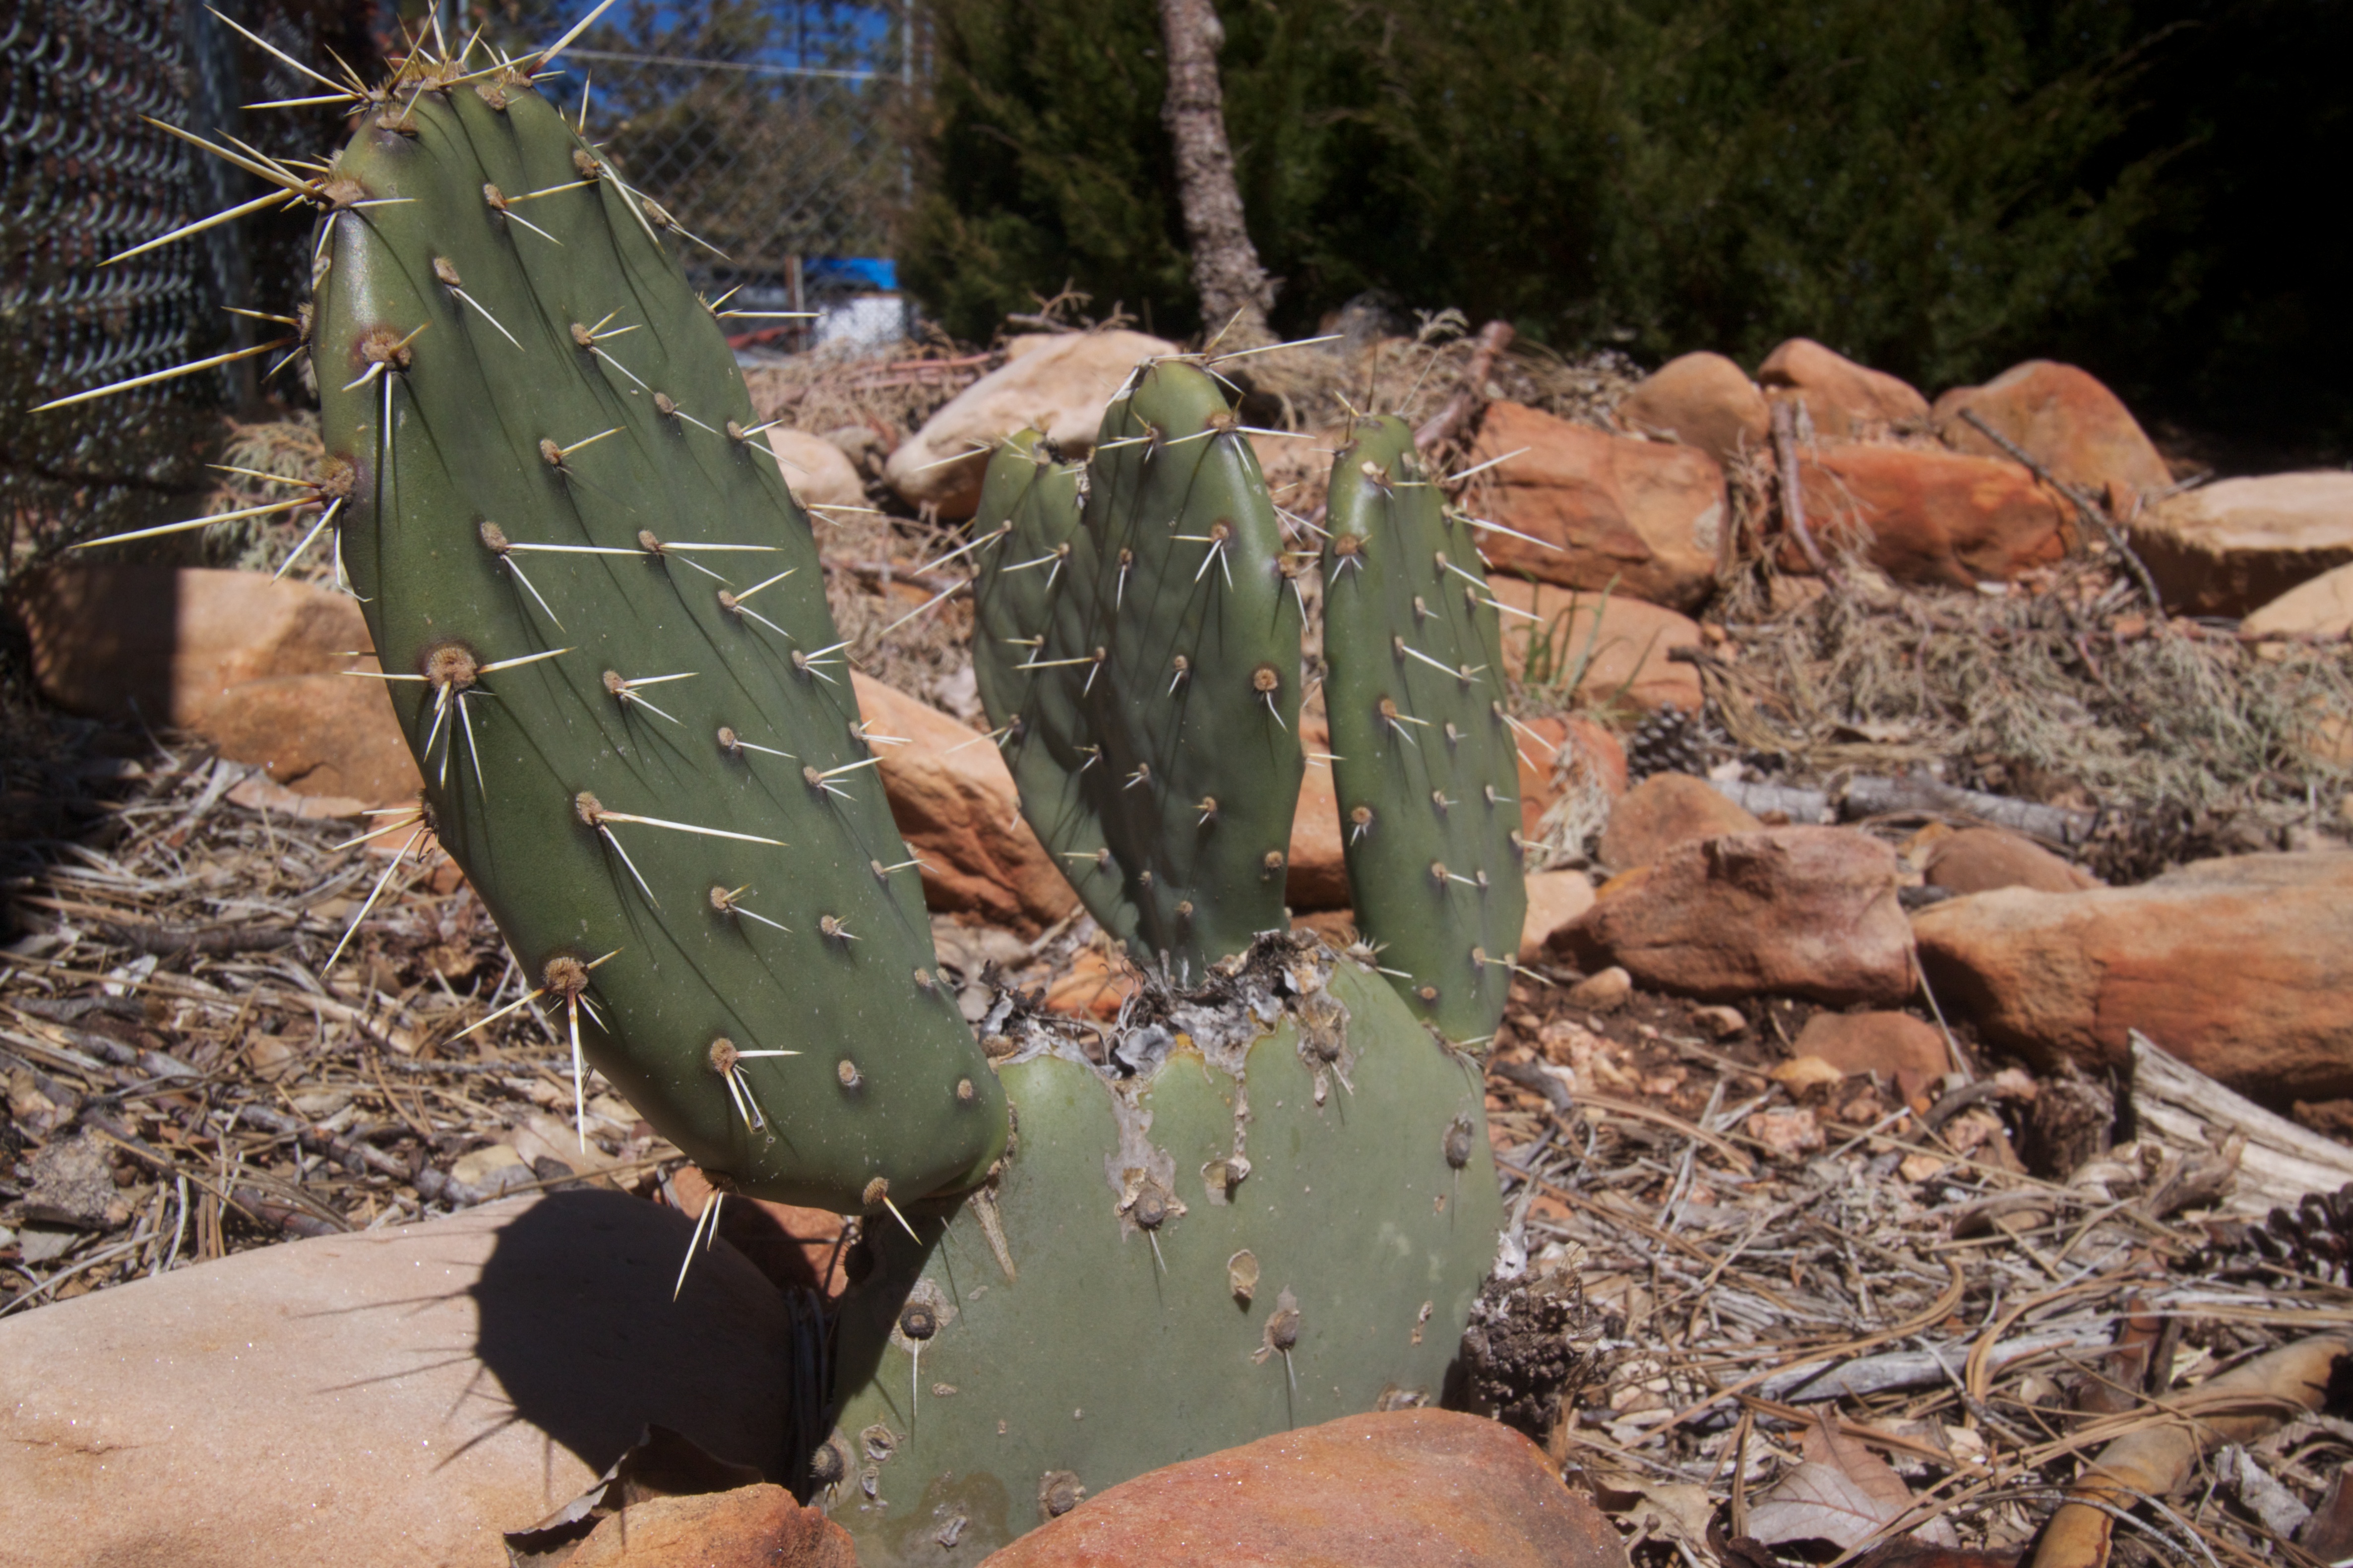
cactus, plant, botany, agave, dailyshoot, antidailyshoot, flowering plant, prickly pear, land plant, hedgehog cactus